Murray Rose

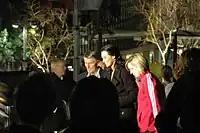
Murray Rose being interviewed by a Seven News journalist during a live cross of the evening news bulletin to Circular Quay in Sydney prior to the opening ceremony of the 2008 Beijing Olympics.

An avenue at Sydney Olympic Park was named for him in 2000. He was one of the eight flag-bearers of the Olympic Flag at the 2000 Summer Olympics opening ceremony in Sydney.